Medical University of Vienna

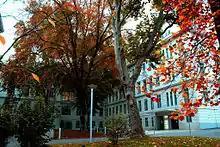
Department of studies, Medical University of Vienna.

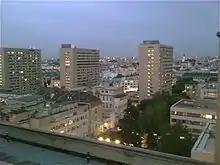
View of Vienna, Austria at dusk from the roof of the Vienna General Hospital (AKH Wien).

As the founding member of the "Alma mater Rudolfina" (University of Vienna) founded in 1365, the medical faculty was already widely renowned in medieval times as an authority in medicine. Faculty records from as far back as 1399 document its mediation in disputes between barber surgeons, midwives, and local landowners. During the reign of Maria Theresia, Viennese medicine first attained international significance. The Habsburg Monarch summoned the Dutch physician, Gerard van Swieten, to Vienna. He in turn laid the foundation for the Vienna Medical School and paved the way for other leading figures. Anton de Haen, Maximilian Stoll, Lorenz Gasser, Anton von Störck, and the discoverer of the percussion technique, Leopold Auenbrugger, all taught and conducted research in the imperial city. Based on longstanding traditions, what now is referred to as "bedside teaching" also became the paradigmatic educational method during this period.